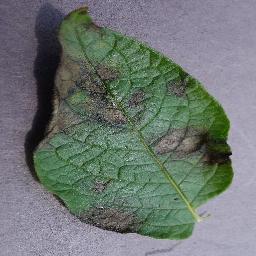
Label: Potato___Late_blight